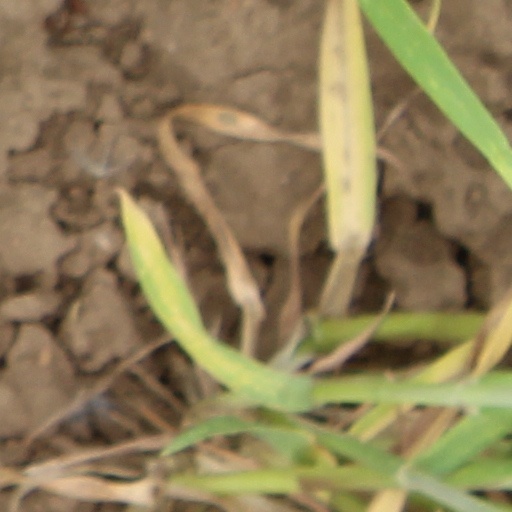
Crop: wheat